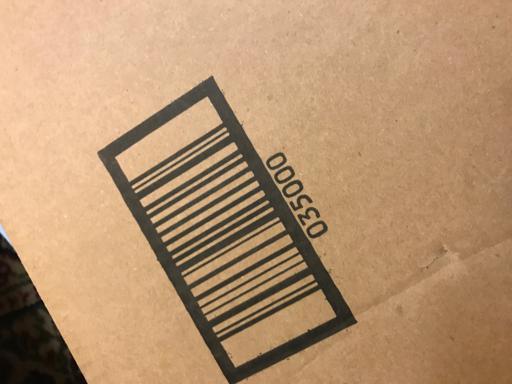
Label: cardboard